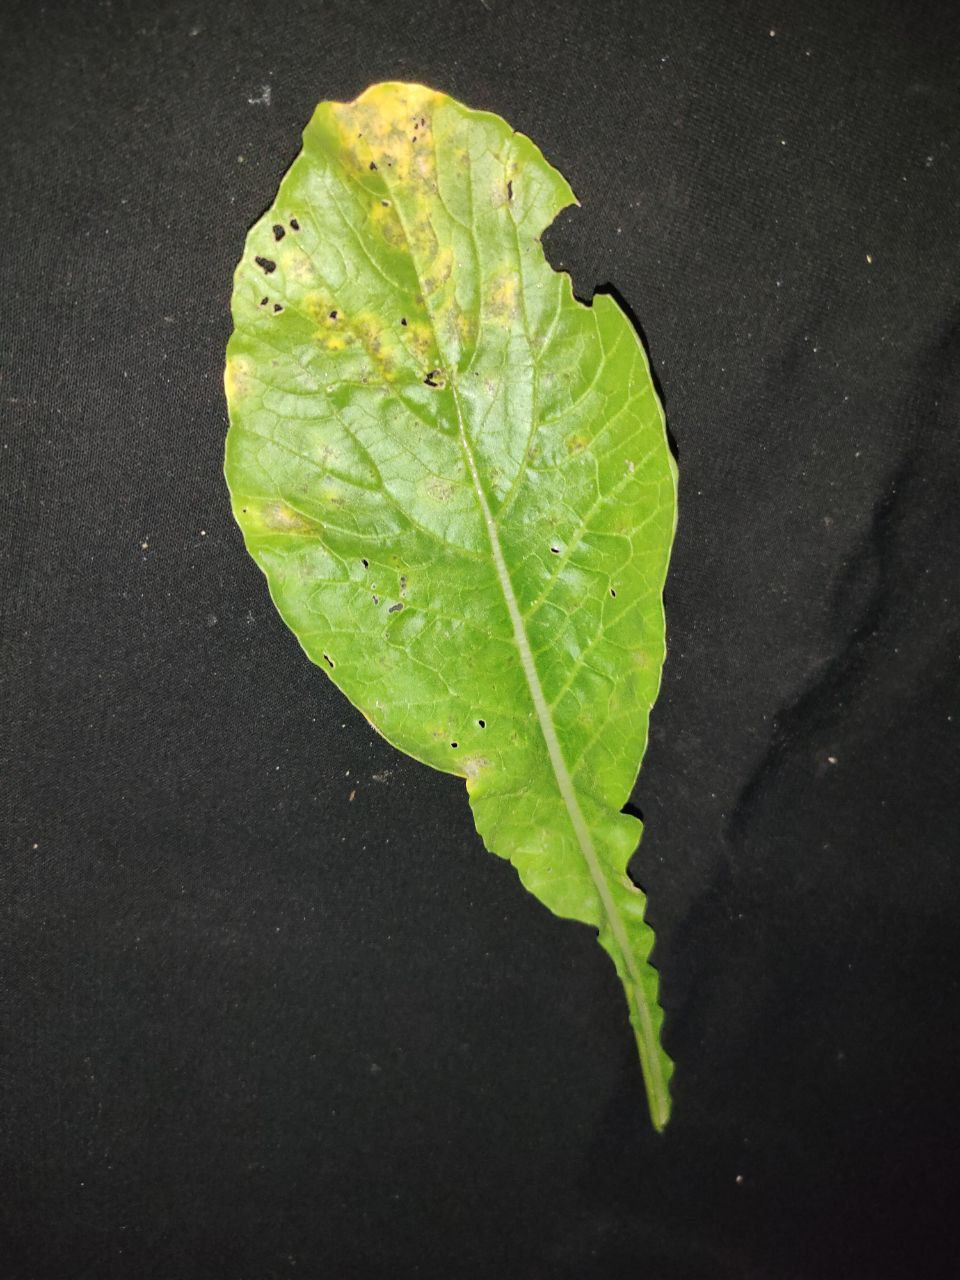
Label: Downey mildew